Sakari Jurkka

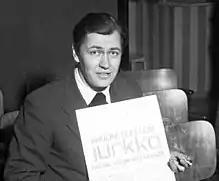
Sakari Jurkka in 1955

Heikki Sakari Jurkka (originally Juurivirta; 16 September 1923 − 13 December 2012) was a Finnish theatre and film actor. He received a Jussi Award for best male performance in a 1954 film "Minäkö isä!". He also directed three movies during his career. Sakari Jurkka's parents Eino and Emmi Jurkka, as well as his sister Vappu and brother Jussi Jurkka, were all actors. His son Timo Jurkka is also an actor.